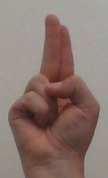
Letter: taa